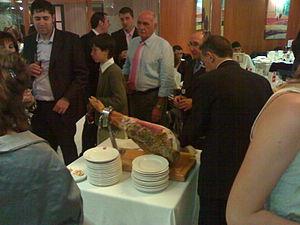
Jambon de Teruel est la dénomination d'origine du jambon fait dans la province de Teruel. Il fut le premier jambon à obtenir la dénomination d'origine d'Espagne. Le conseil régulateur de la dénomination d'origine, naît par impulsion du département d'agriculture et environnement de la Députation Générale d'Aragon le 26 octobre 1984. En mars 1997, l'Union européenne a inclus le jambon de Teruel dans la liste des produits européens de qualité.